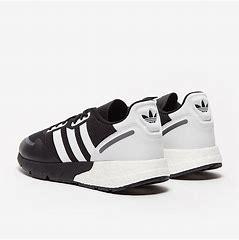
Brand: Adidas
Model: ZX 1K Boost